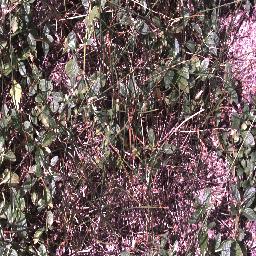
Label: negative